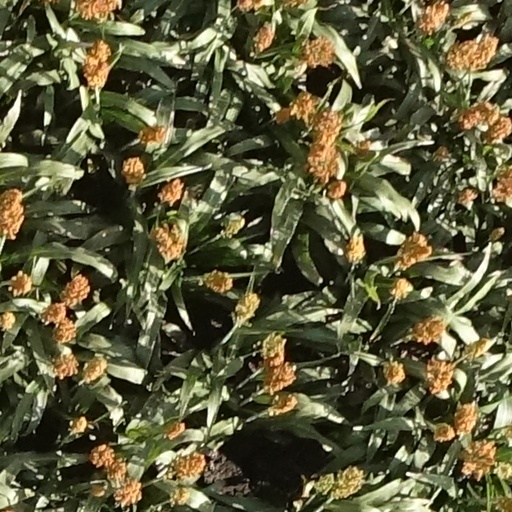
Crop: sorghum